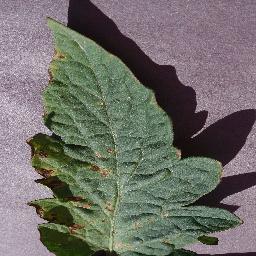
Label: Tomato___Target_Spot